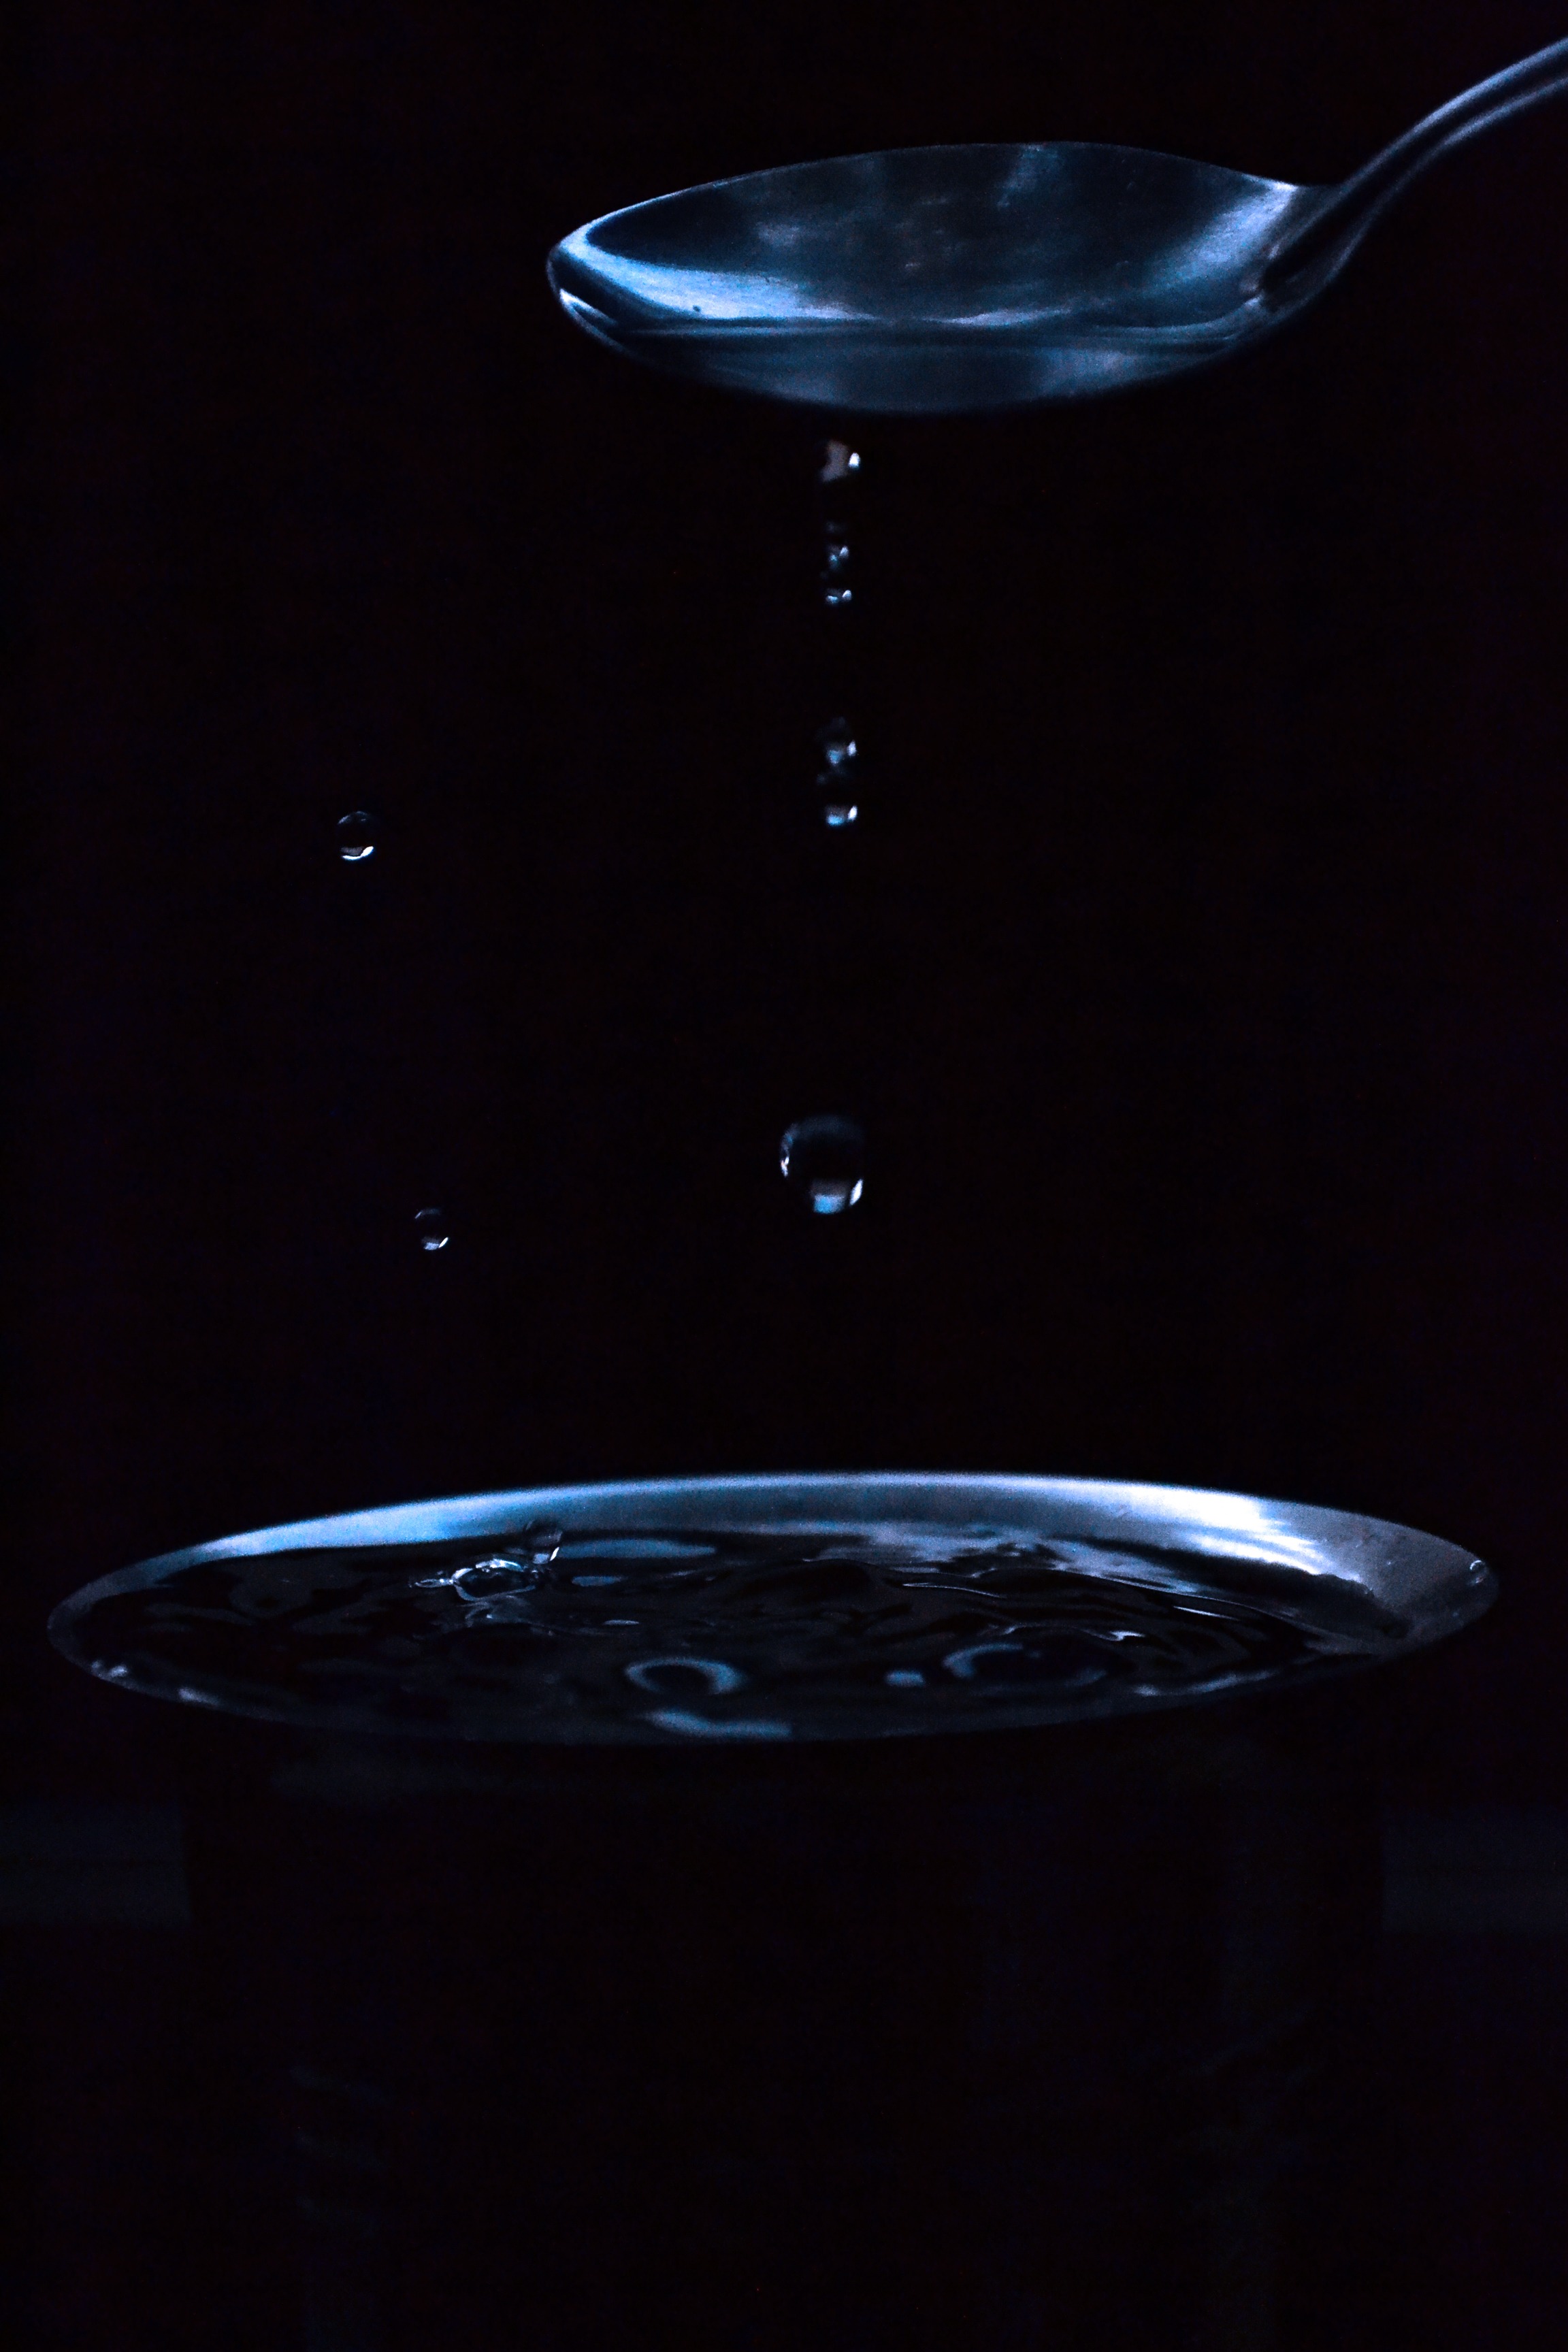
table, water, drop, light, night, glass, dark, ceiling, bowl, reflection, drink, darkness, blue, black, lighting, spoon, circle, pour, drops, shape, sri lanka, ceylon, macro photography, water drops, atmosphere of earth, mawanella